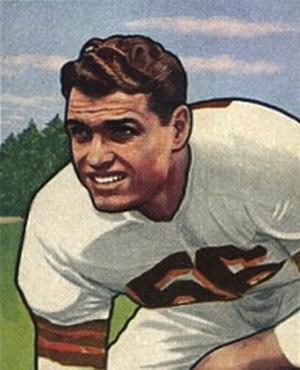
La National Football League Players Association, ou NFLPA, est l'organisation syndicale qui représente les joueurs professionnels de football américain dans la National Football League. La NFLPA, dont le siège est à Washington, est dirigée par son président, Eric Winston, et son directeur exécutif, DeMaurice Smith. Fondée en 1956, la NFLPA est le deuxième plus ancien syndicat des quatre grandes ligues sportives professionnelles ; elle a été créée pour fournir aux joueurs une représentation officielle afin de négocier la rémunération et les conditions de la convention collective de travail de la NFL. La NFLPA est membre de l'American Federation of Labour - Congress of Industrial Organisations, la plus grande fédération de syndicats aux États-Unis.
Dante Bert Joseph Lavelli, né le 23 février 1923 à Hudson, dans l'Ohio et mort le 20 janvier 2009 à Cleveland, également dans l'Ohio, est un Américain, joueur professionnel de football américain qui a joué pour les Browns de Cleveland dans l'All-America Football Conference et la National Football League de 1946 à 1956. Aux côtés du quarterback Otto Graham, du fullback Marion Motley, du kicker Lou Groza et de son compagnon de réception Mac Speedie, Lavelli faisait partie intégrante d'une équipe des Browns qui a remporté sept championnats au cours de sa carrière de onze saisons. Lavelli était connu pour ses mains sûres et ses improvisations sur le terrain.